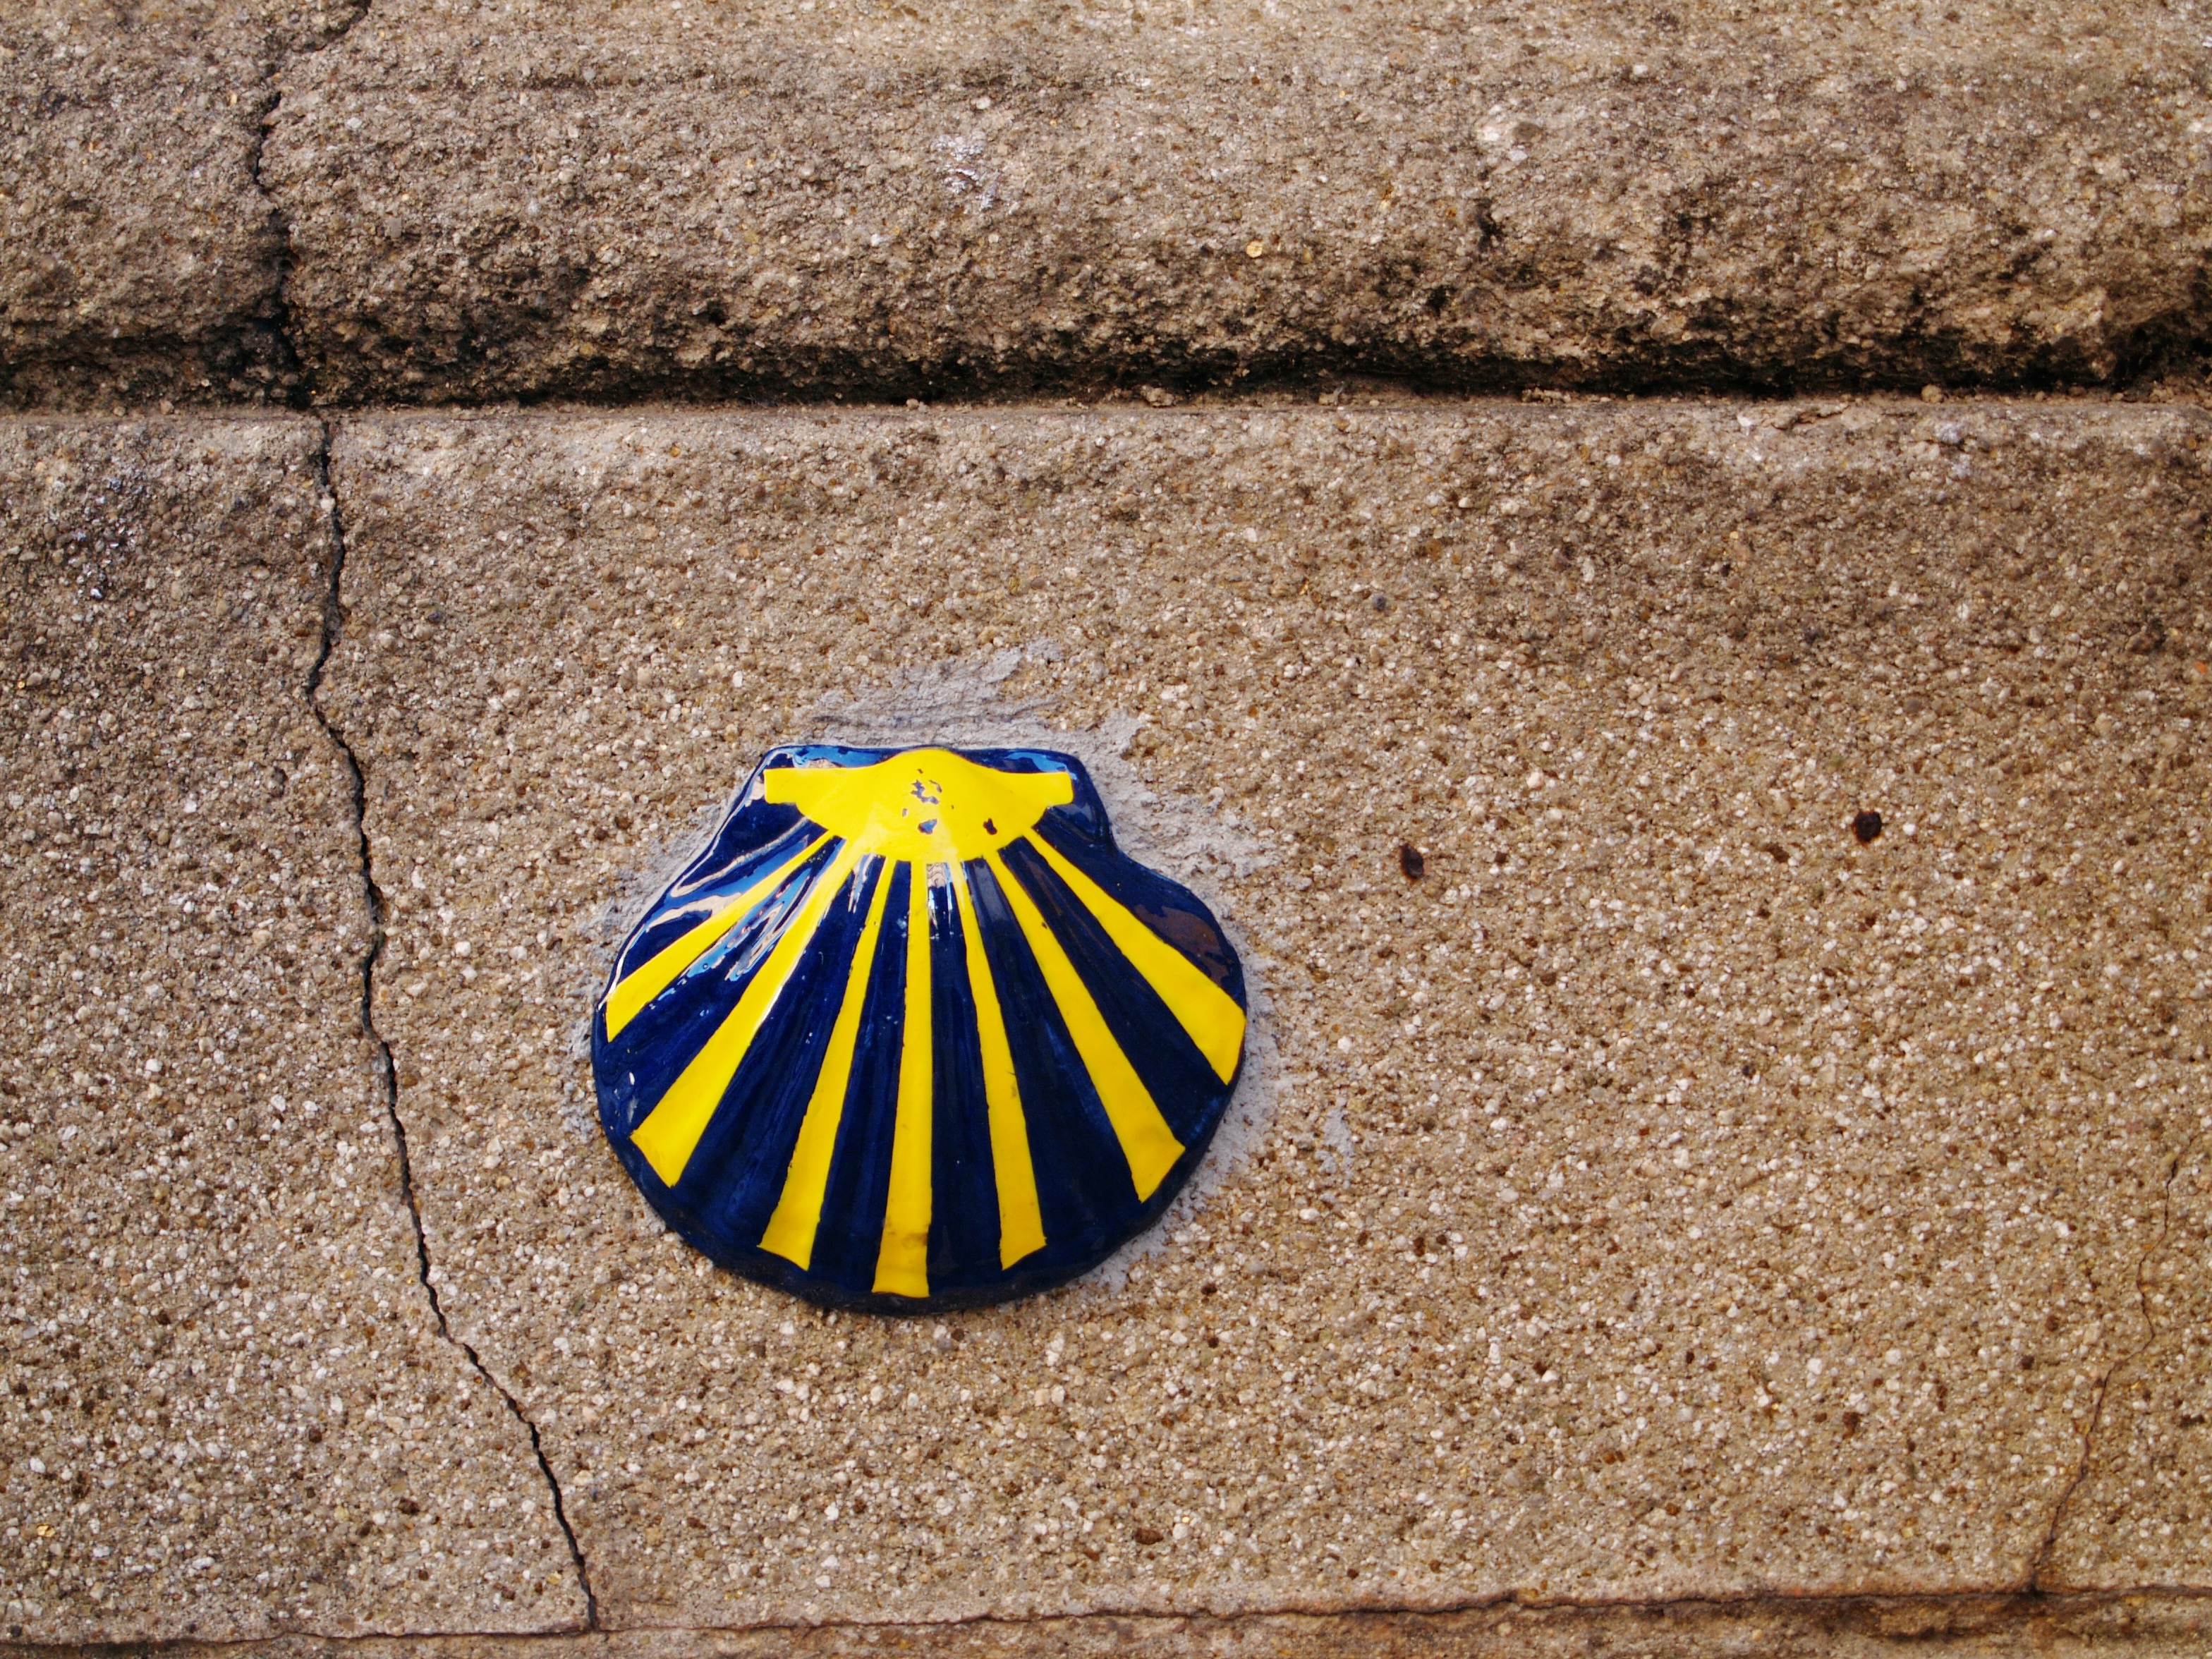
sand, wood, leaf, wall, travel, walk, europe, pattern, symbol, color, religion, soil, blue, yellow, shell, circle, seashells, catholic, spain, trekking, faith, camino, galicia, european, spanish, shape, destination, santiago, compostela